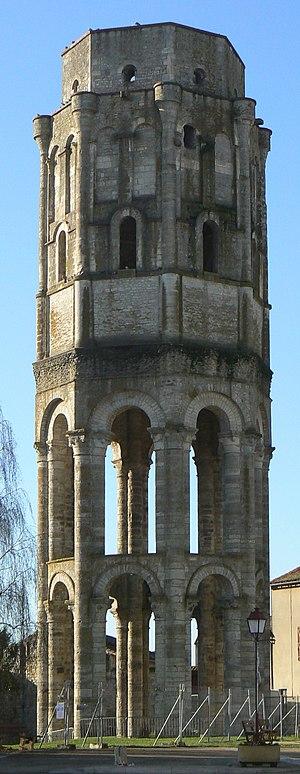
L'abbaye Saint-Sauveur de Charroux, bénédictine, fondée au VIIIᵉ siècle et en ruine de nos jours, est située à Charroux, dans le département de la Vienne.
Charroux est une commune du Centre-Ouest de la France, située dans le département de la Vienne en région Nouvelle-Aquitaine.